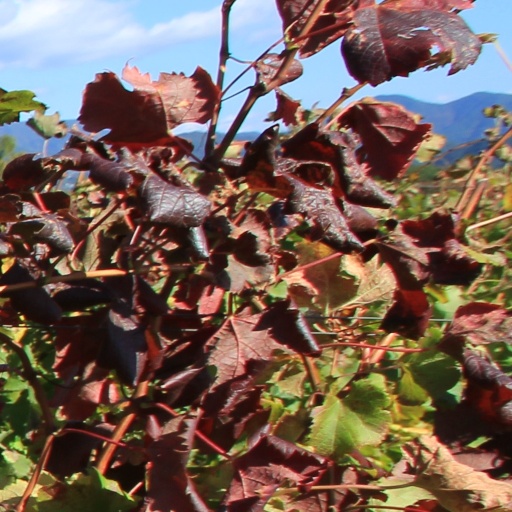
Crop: grape